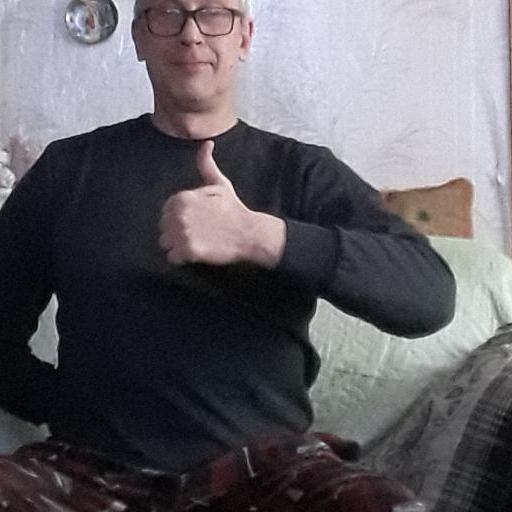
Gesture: like